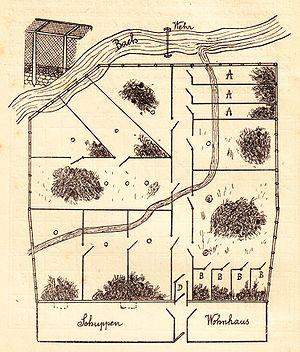
L'élevage des animaux à fourrure est le fait d'élever et de faire se reproduire certains animaux pour leur fourrure.